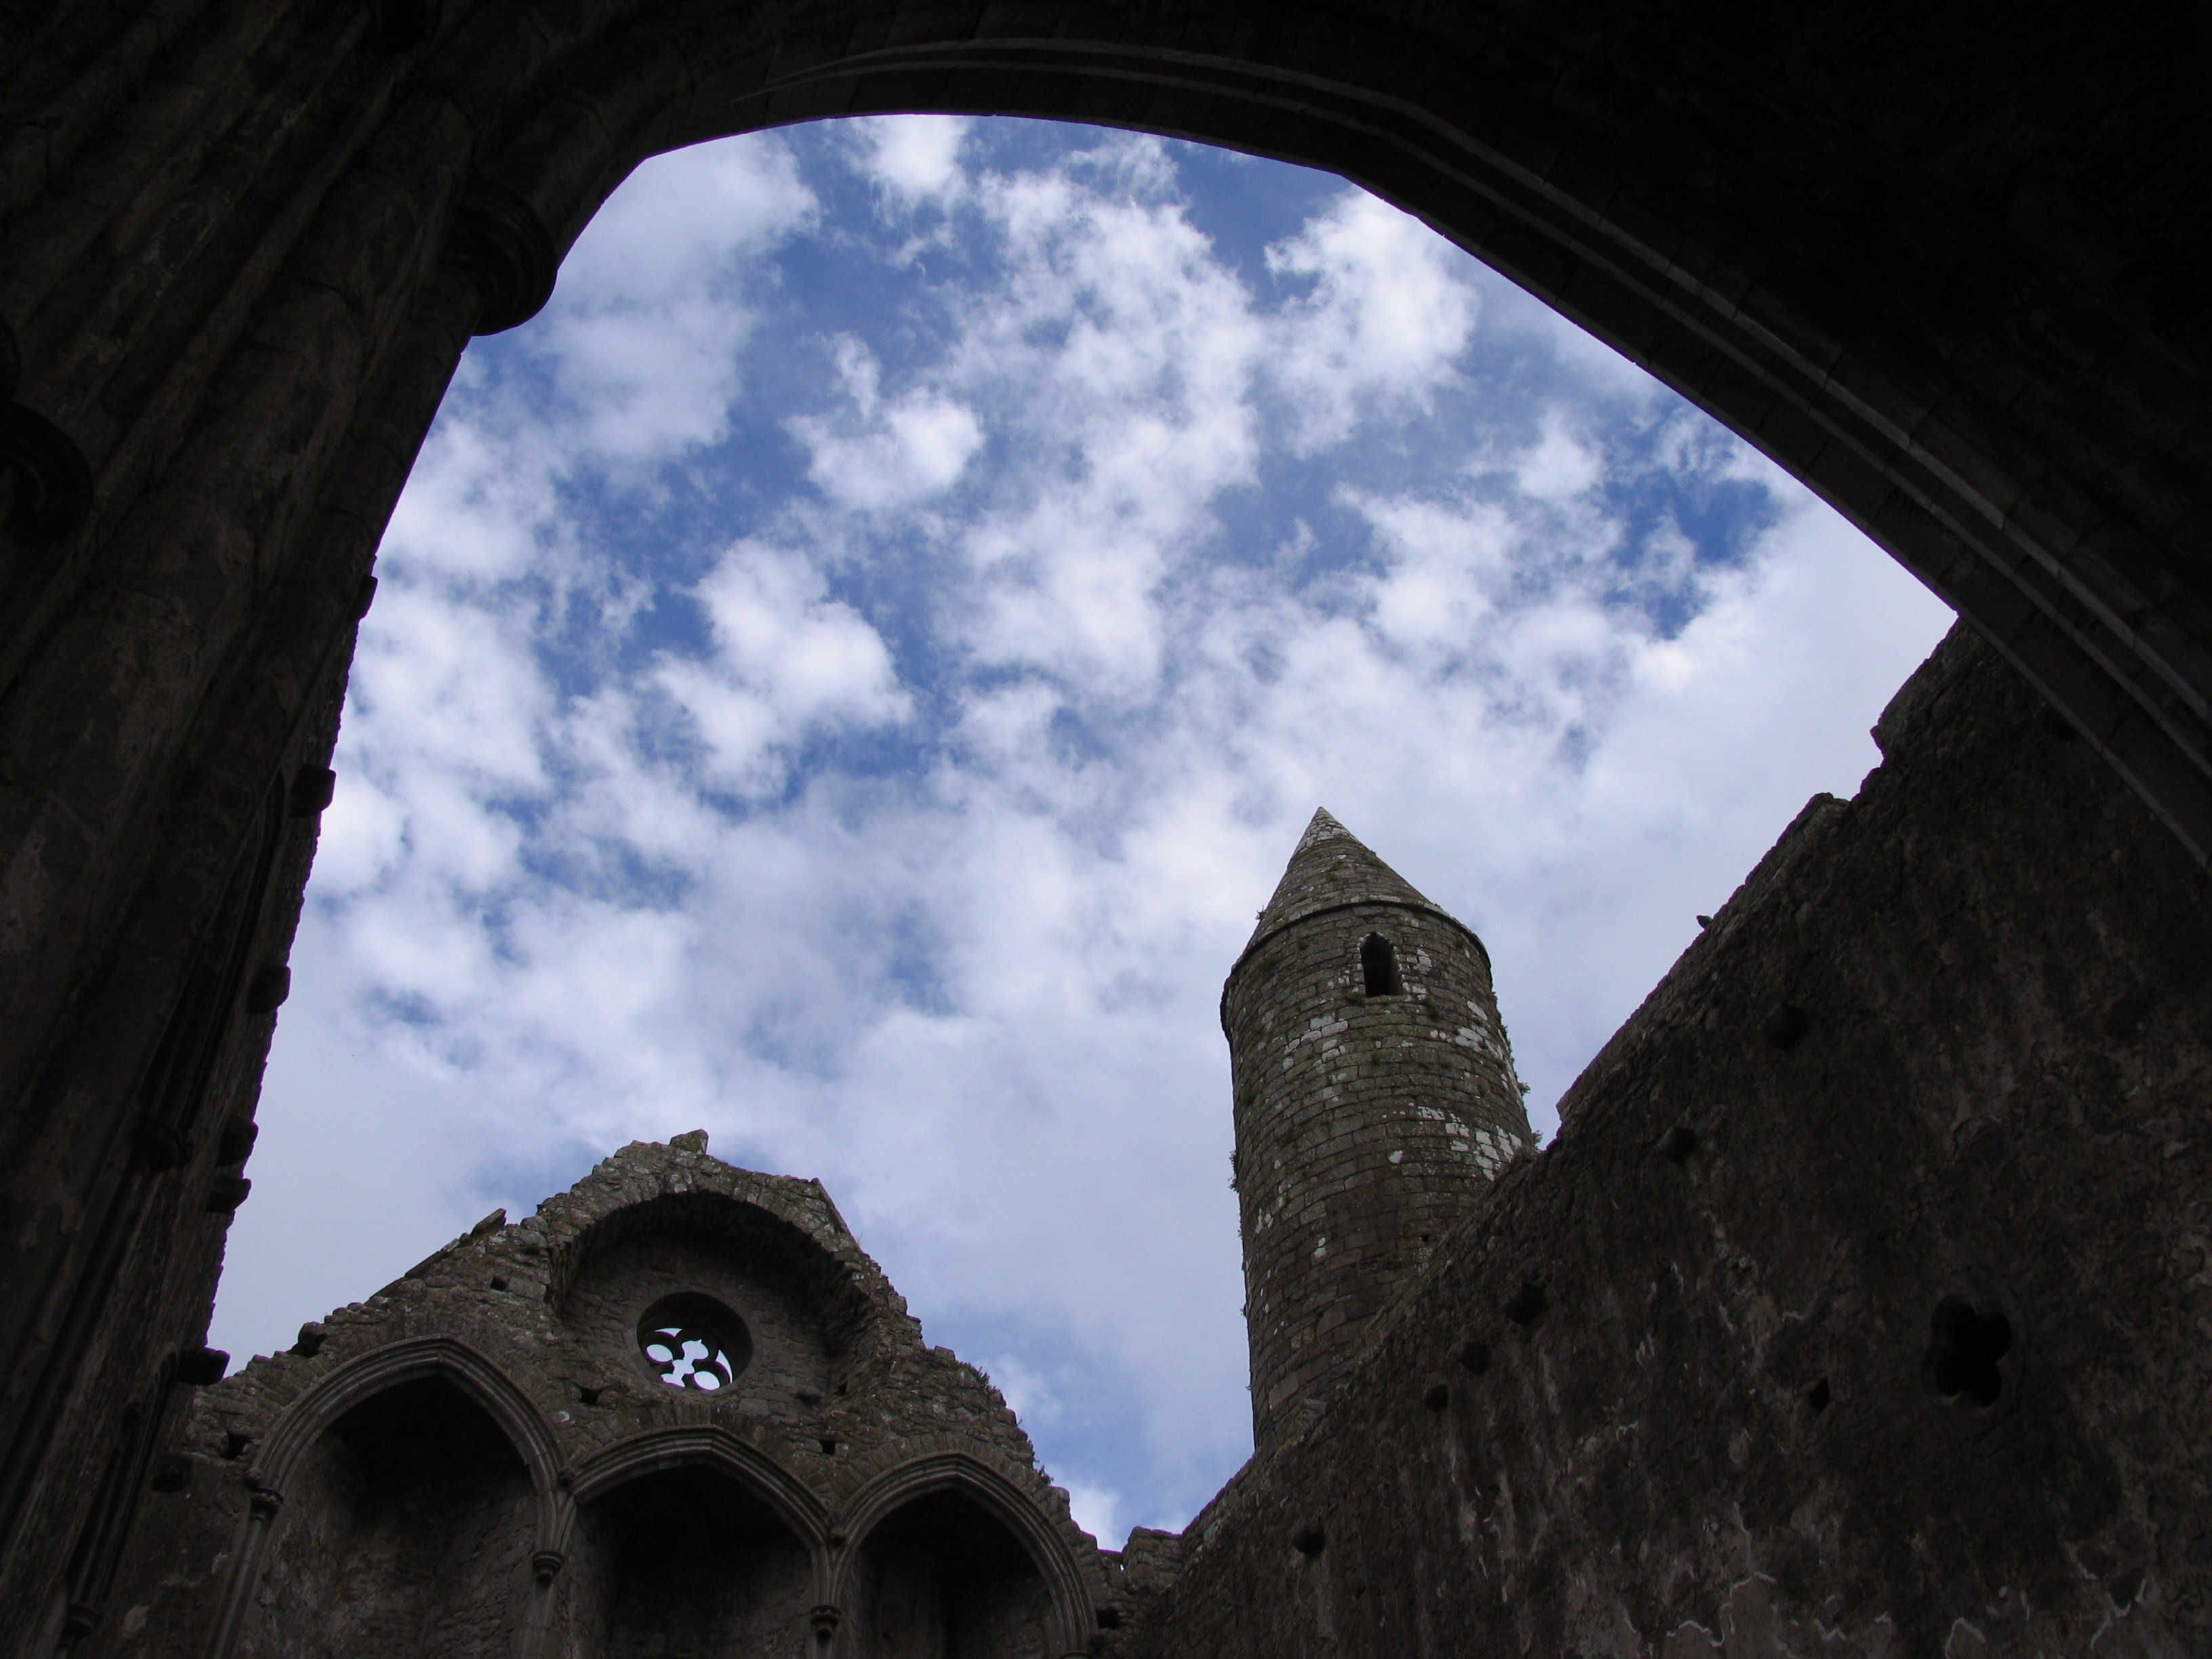
rock, cloud, architecture, sky, building, arch, reflection, castle, darkness, blue, church, cathedral, gothic, clouds, ruins, ireland, opening